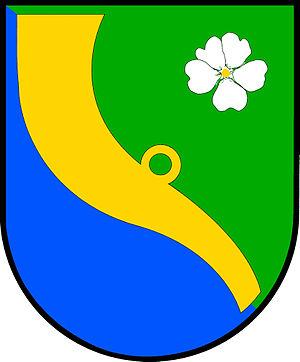
Hlásná Třebaň est une commune du district de Beroun, dans la région de Bohême-Centrale, en République tchèque. Sa population s'élevait à 1 083 habitants en 2020.